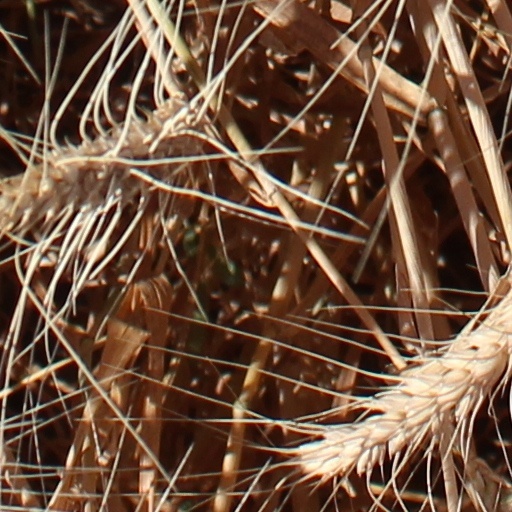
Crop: wheat